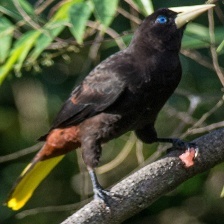
Species: CRESTED OROPENDOLA
Scientific name: PSAROCOLIUS DECUMANUS